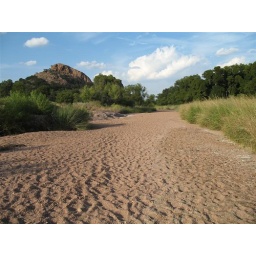
Dry river bed in Enchanted Rock State Park.